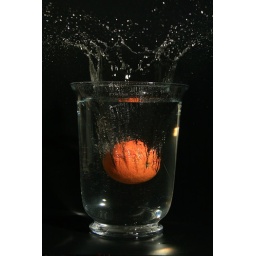
Splash, orange in water